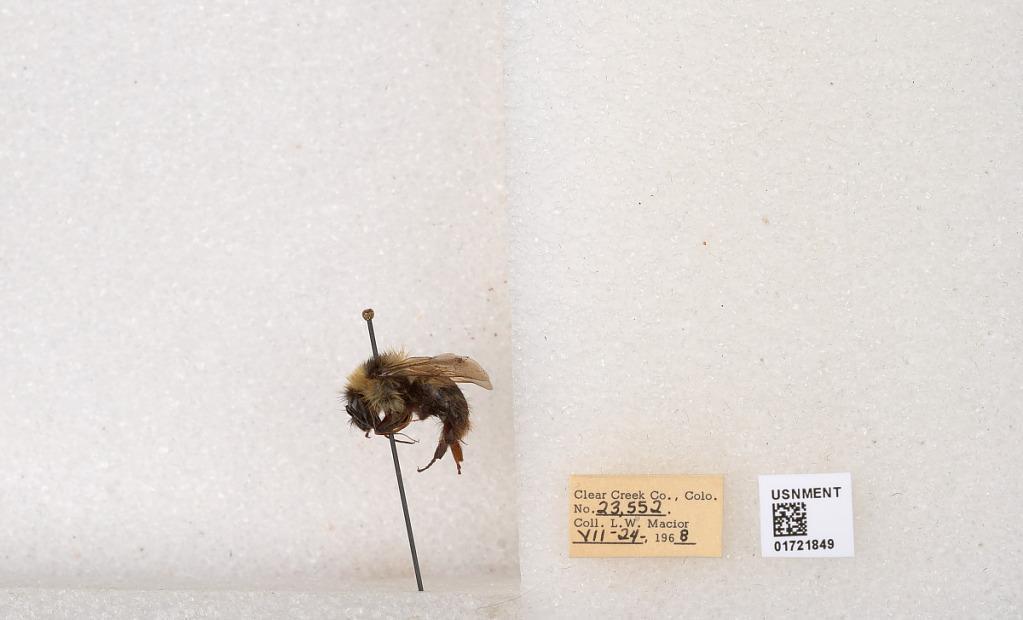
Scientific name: Bombus kirbyellus
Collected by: L. Macior
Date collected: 1968-7-24
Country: United States
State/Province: Colorado
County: Clear Creek
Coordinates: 39.6891, -105.644